Villa Rothschild

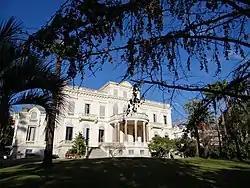
The Villa Rothschild in 2013

The Villa Rothschild is a historic mansion in Cannes. It was built in 1881 for Betty de Rothschild (1805-1886), James Mayer de Rothschild's widow. It has been listed as an official historical monument since 1991. It was turned into a media library and carries the commercial name "médiathèque Noailles".